Sky position (RA, Dec in degrees): 204.898, 12.989
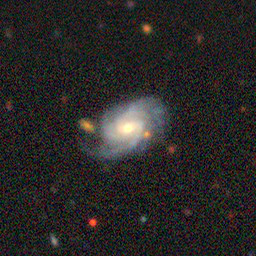
Galaxy morphology: Unbarred Loose Spiral Galaxies